History of Lisbon

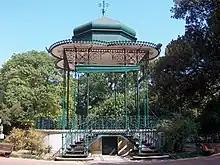
Bandstand in the "Jardim da Estrela"

Following the end of the wars and conflicts between absolutist conservatives and liberals, Lisbon was in a declining economic situation, having lost the gold and commodities monopoly of Brazil, the source of most of its wealth since the end of the 16th century. The northern European nations had prospered through industrialisation, and become rich through trade in the Americas (Great Britain would dominate the Brazilian market) and Asia. Portugal's downturn seemed irreversible.